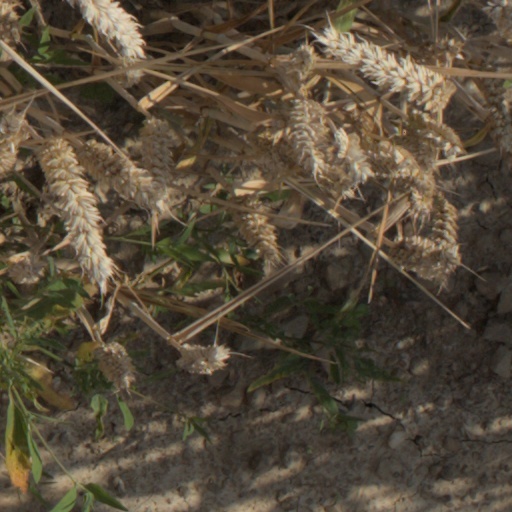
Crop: wheat